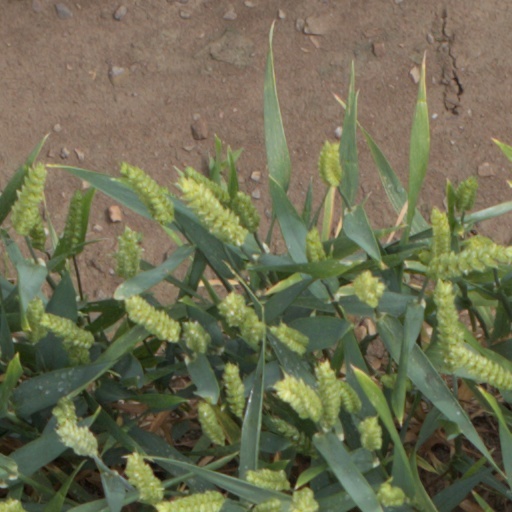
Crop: wheat